The Missing Person

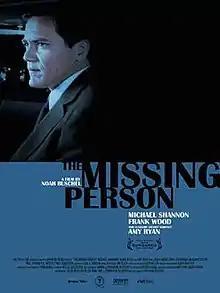

The Missing Person is a 2009 American neo-noir mystery film written and directed by American independent filmmaker Noah Buschel and starring Michael Shannon and Amy Ryan. It premiered at the 2009 Sundance Film Festival. and was distributed by Strand Releasing to a limited number of theaters on November 20, 2009.